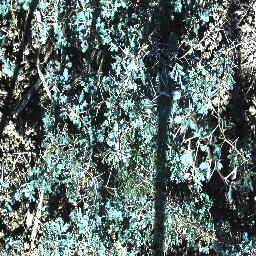
Label: prickly_acacia